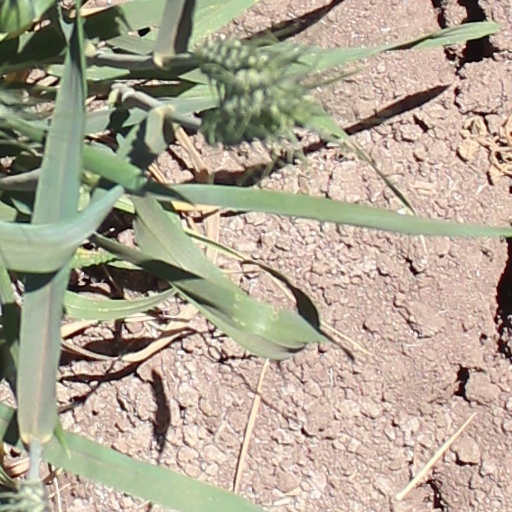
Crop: wheat